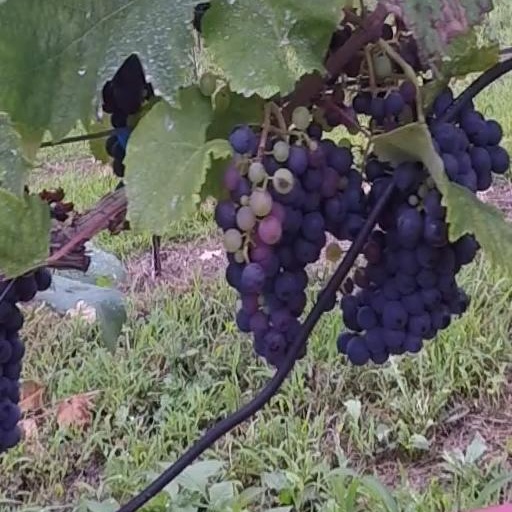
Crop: grape